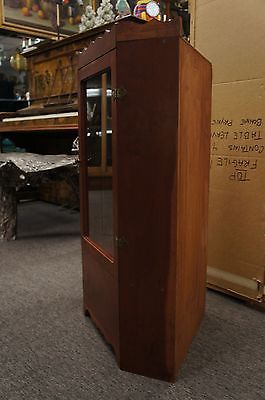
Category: cabinet